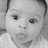
Emotion: neutral